Zubaida Tharwat

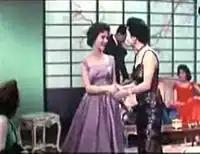
Zubaida Tharwat and Shadia in "Dalila" (1956)

Tharwat appeared in the 1950s, 60's and 70's films, her notable roles include; "Women in My Life" (1957) by Fatin Abdel Wahab", The Little Angel" (1957) with Youssef Wahbi and Yehia Chahine, "Girl 17" (1958) with Ahmed Ramzy, "Inni Attahim" (1960) with Salah Zulfikar and directed by Hassan El-Imam. In 1961, she starred alongside Omar Sharif in "There is a Man in our House" (1961) by Henry Barakat. In the same year, she starred alongside Abdel Halim Hafez in "Youm Min Omry" (1961), the film was a huge success.